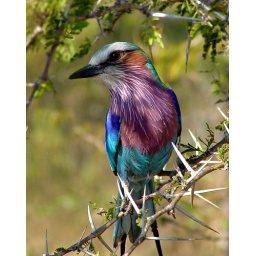
The colorful bird common to many parts of southern and east Africa. Photographed in Kruger National Park, South Africa.